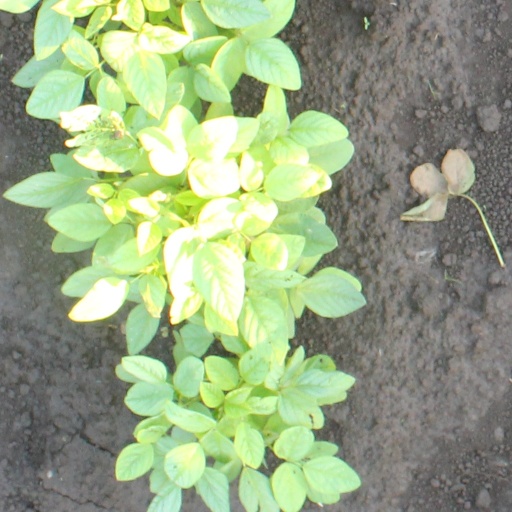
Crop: soybean